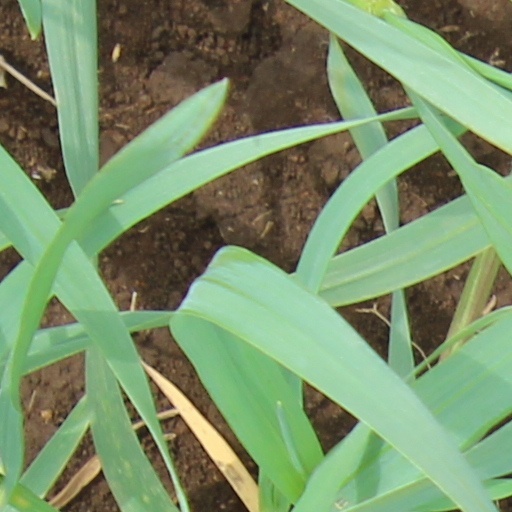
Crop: wheat